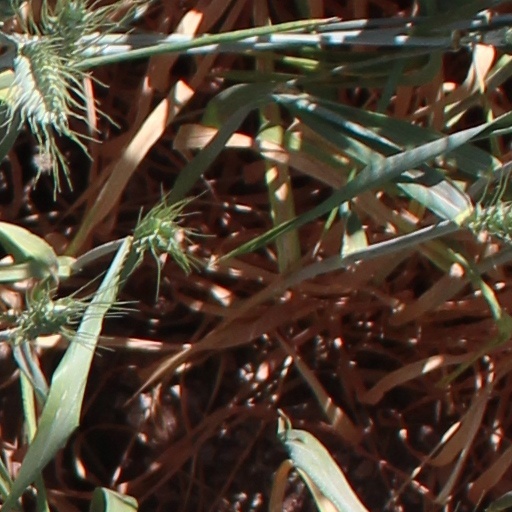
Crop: wheat